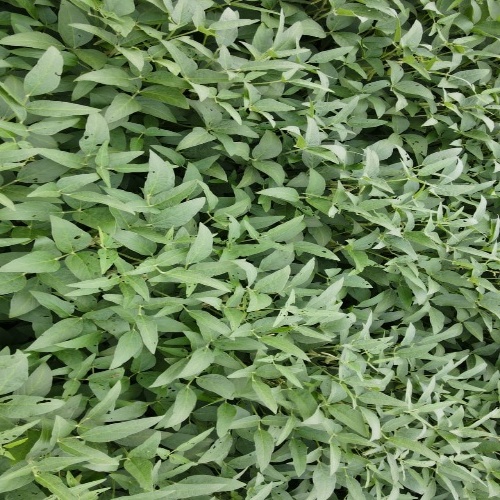
Label: Diabrotica_speciosa